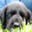
Label: dog